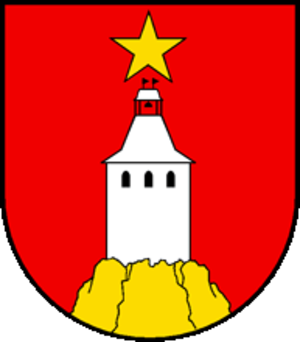
La Tour-de-Trême est une localité de la commune suisse de Bulle dans le canton de Fribourg. Lors des votations du 26 septembre 2004, les habitants ont accepté la fusion qui est entrée en vigueur le 1ᵉʳ janvier 2006.